History of Auburn Tigers football

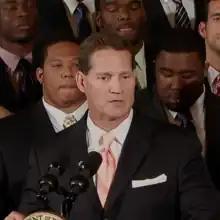
Coach Chizik.

On December 13, 2008, athletic director Jay Jacobs announced Gene Chizik, former Auburn defensive coordinator and then Iowa State head coach, as the new Auburn head coach. He received early criticism for his 5–19 record during his time at Iowa State during 2007 and 2008. He quickly began forming his new coaching staff, including offensive coordinator Gus Malzahn, who had coached the nation's top offense at Tulsa for the previous two seasons. During his first season, Auburn finished with a 7–5 record, and defeated Northwestern 38–35 in the Outback Bowl, its first bowl game since 2007.